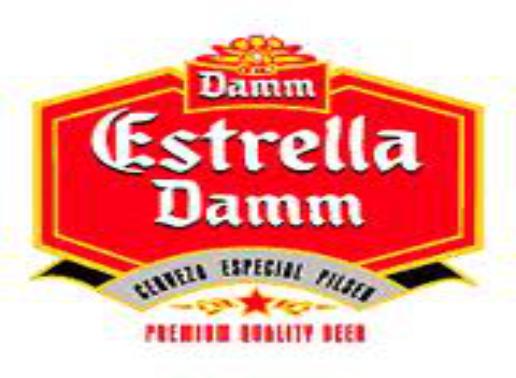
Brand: Estrella
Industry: Necessities